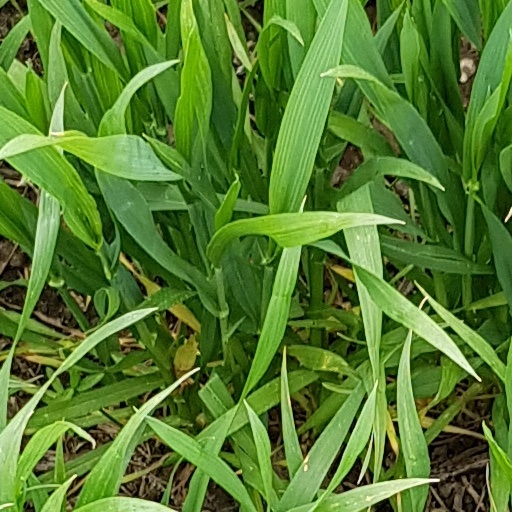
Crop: wheat